Execution by elephant

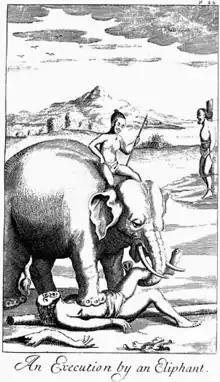
A condemned prisoner being dismembered by an elephant in Ceylon. Illustration from "An Historical Relation of the Island Ceylon" by Robert Knox (1681).

Elephants were widely used across the Indian subcontinent and South Asia as a method of execution. The English sailor Robert Knox, writing in 1681, described a method of execution by elephant which he had witnessed while being held captive in Sri Lanka. Knox says the elephants he witnessed had their tusks fitted with "sharp Iron with a socket with three edges". After impaling the victim's body with its tusks, the elephant would "then tear it in pieces, and throw it limb from limb".